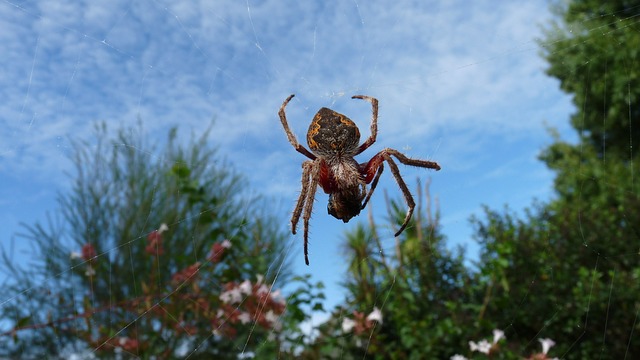
Label: spider